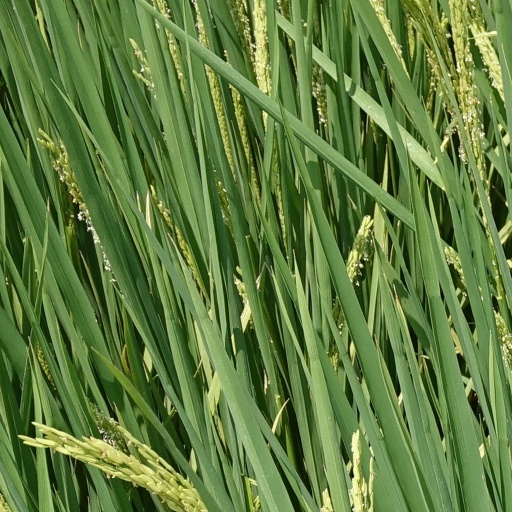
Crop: rice